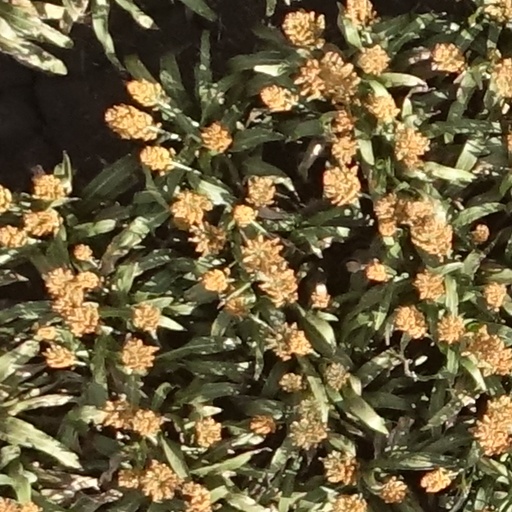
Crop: sorghum